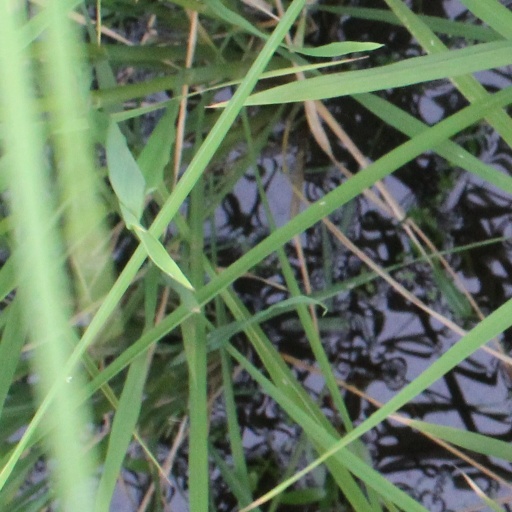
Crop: rice